Valdemar II of Denmark

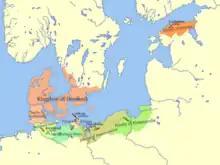
Peak of Valdemar's realm ca. 1220

During the Battle of Lindanise, the legend says that whenever Bishop Sunesen raised his arms the Danes surged forward and when his arms grew tired and he let them fall the Estonians turned the Danes back. Attendants rushed forward to raise his arms once again and the Danes surged forward again. At the height of the battle Bishop Sunsen prayed for a sign and it came in the form of a red cloth with a white cross which drifted down from the sky just as the Danes began to fall back. A voice was heard to say "When this banner is raised on high, you shall be victorious!" The Danes surged forward and won the battle. At the end of the day thousands of Estonians lay dead on the field, and Estonia was added to the Danish realm. Estonians were forcibly baptised as Christians, but according to an in depth study of the by the historian Edgar Sachs, the Estonians quite voluntarily converted to the Christian faith.